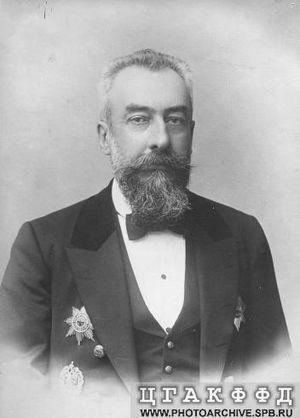
Liste chronologique des membres du Conseil d'État de l'Empire russe du 3 mars 1801 au 17 avril 1906.
Piotr Kauffman, né le 19 mai 1857 à Tbilissi et décédé le 6 mars 1926 à Paris, est un homme politique russe, ministre de l'Instruction publique du 24 avril 1906 au 1ᵉʳ janvier 1908.